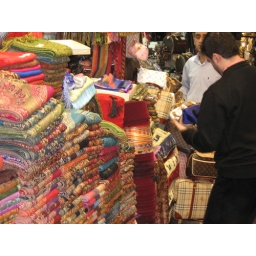
The red circular hats near the center are fezes, but for tourists. The fez was banned in 1925.